Florida State Seminoles women's basketball

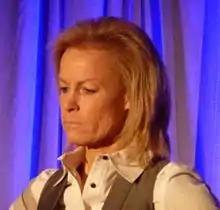
Sue Semrau is the winningest coach in program history.

Sue Semrau coached at Florida State for over 20 years. She led the Seminoles to 16 tournaments and was named the ACC Coach of the Year four times and the Associated Press Coach of the Year once.